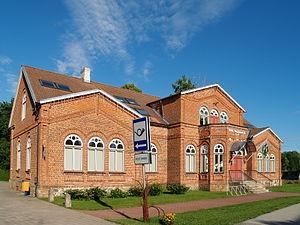
Tori est un petit bourg de la commune de Tori du comté de Pärnu en Estonie.